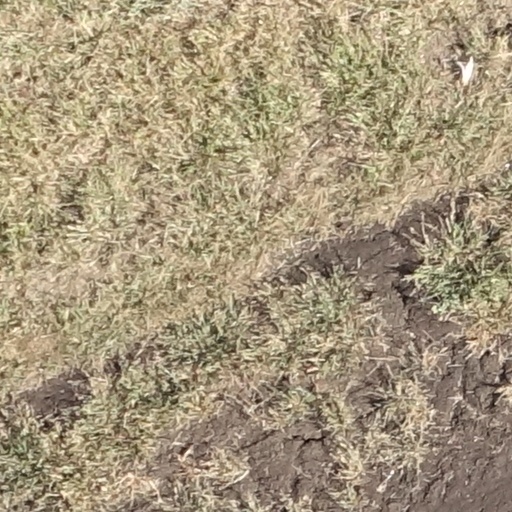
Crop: sorghum